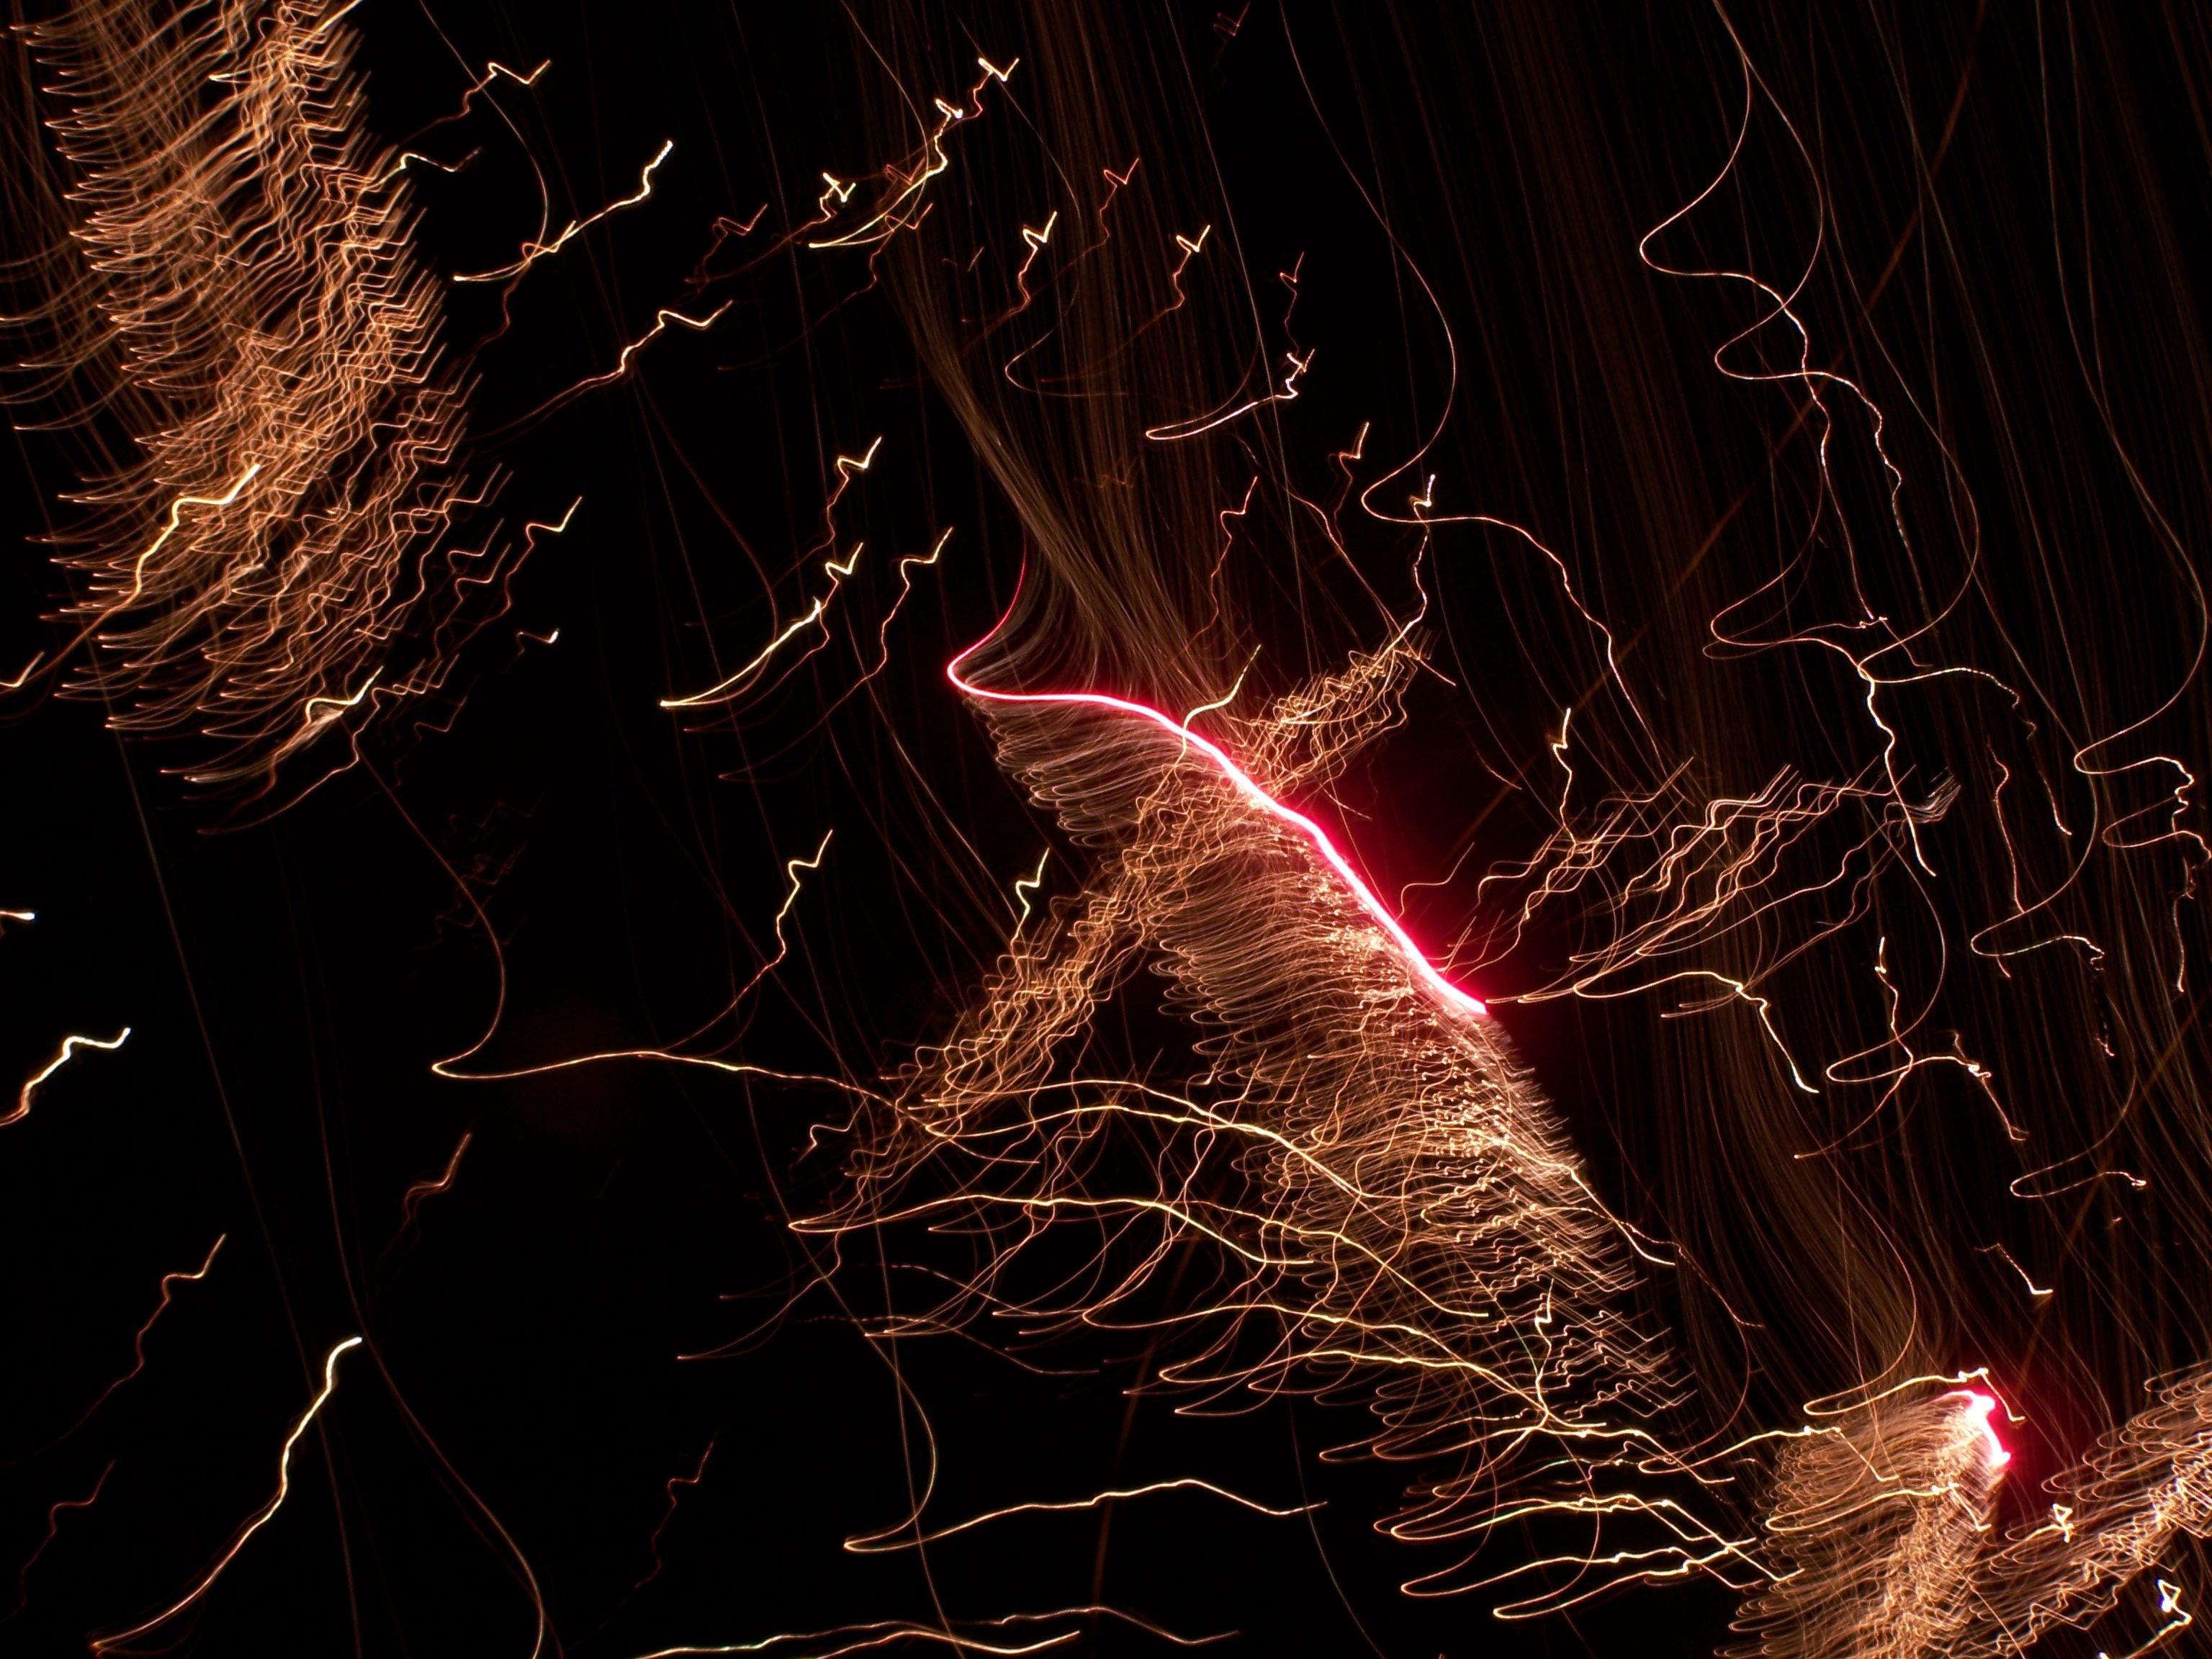
light, night, dark, sparkler, firework, darkness, bonfire, celebrate, thanksgiving, screenshot, special effects, geological phenomenon, fractal art